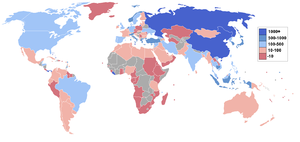
Le transport maritime est le mode de transport le plus important pour le transport de marchandises.
La liste des flottes de marine marchande concerne les flottes des navires de commerce.